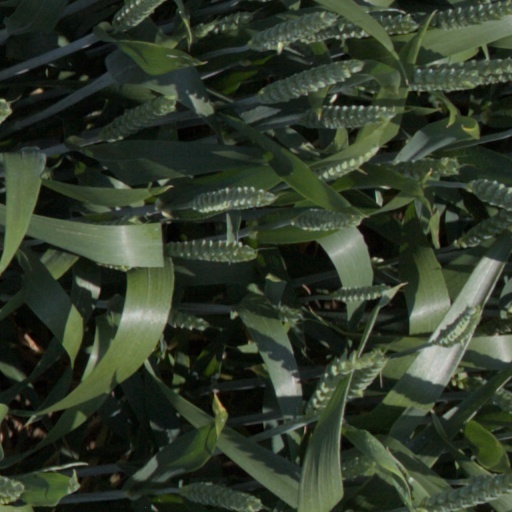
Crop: wheat